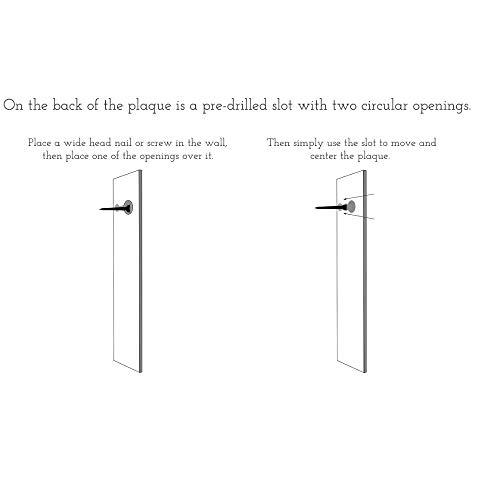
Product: The Kids Room by Stupell Our Our Little Blessing Pink Kids Word Design Wall Plaque, 13x19, Multi-Color
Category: Baby Products | Nursery | Décor | Wall Décor | Wall Plaques
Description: Great Condition.
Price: $34.99
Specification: ProductDimensions:13x0.5x19inches|ItemWeight:3pounds|ShippingWeight:4pounds(Viewshippingratesandpolicies)|Manufacturer:StupellIndustries|ASIN:B07WRS2D1H|Itemmodelnumber:brp-2469_wd_13x19